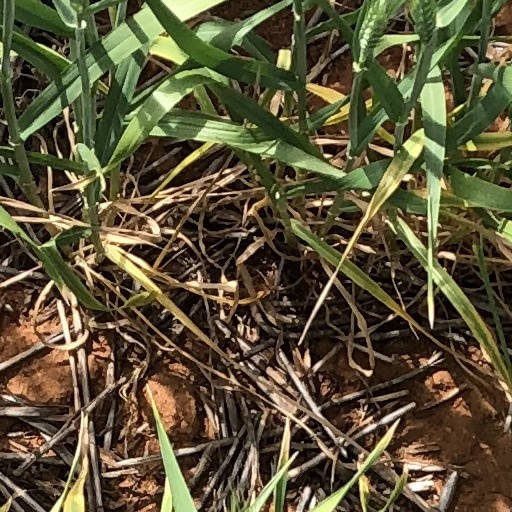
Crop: wheat